Saint Sebastian

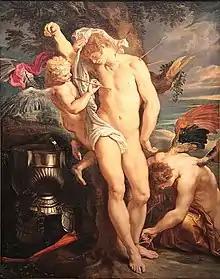
"Saint Sebastian" by Peter Paul Rubens (1604), oil on canvas, 120 × 100 cm, Antwerp

Hans Holbein the Elder created a statuette of Saint Sebastian "in silver and parcel-gilt", now in the Victoria and Albert Museum in London.